Doncaster East, Victoria

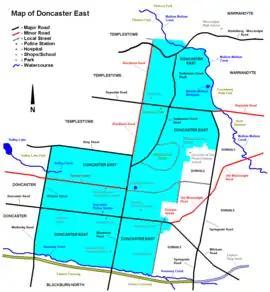
Map of Doncaster East

Doncaster East is a suburb of Melbourne, Victoria, Australia, 20 km east of Melbourne's Central Business District, located within the City of Manningham local government area. Doncaster East recorded a population of 30,926 at the 2021 census.